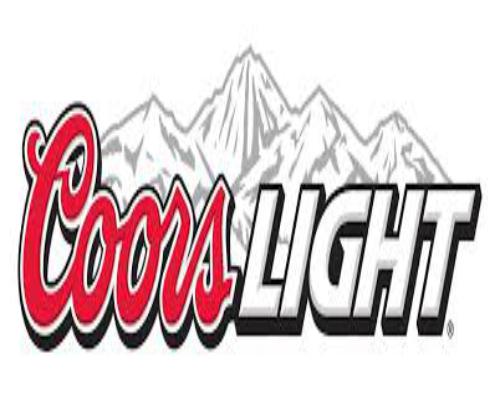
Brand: Coors
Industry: Food